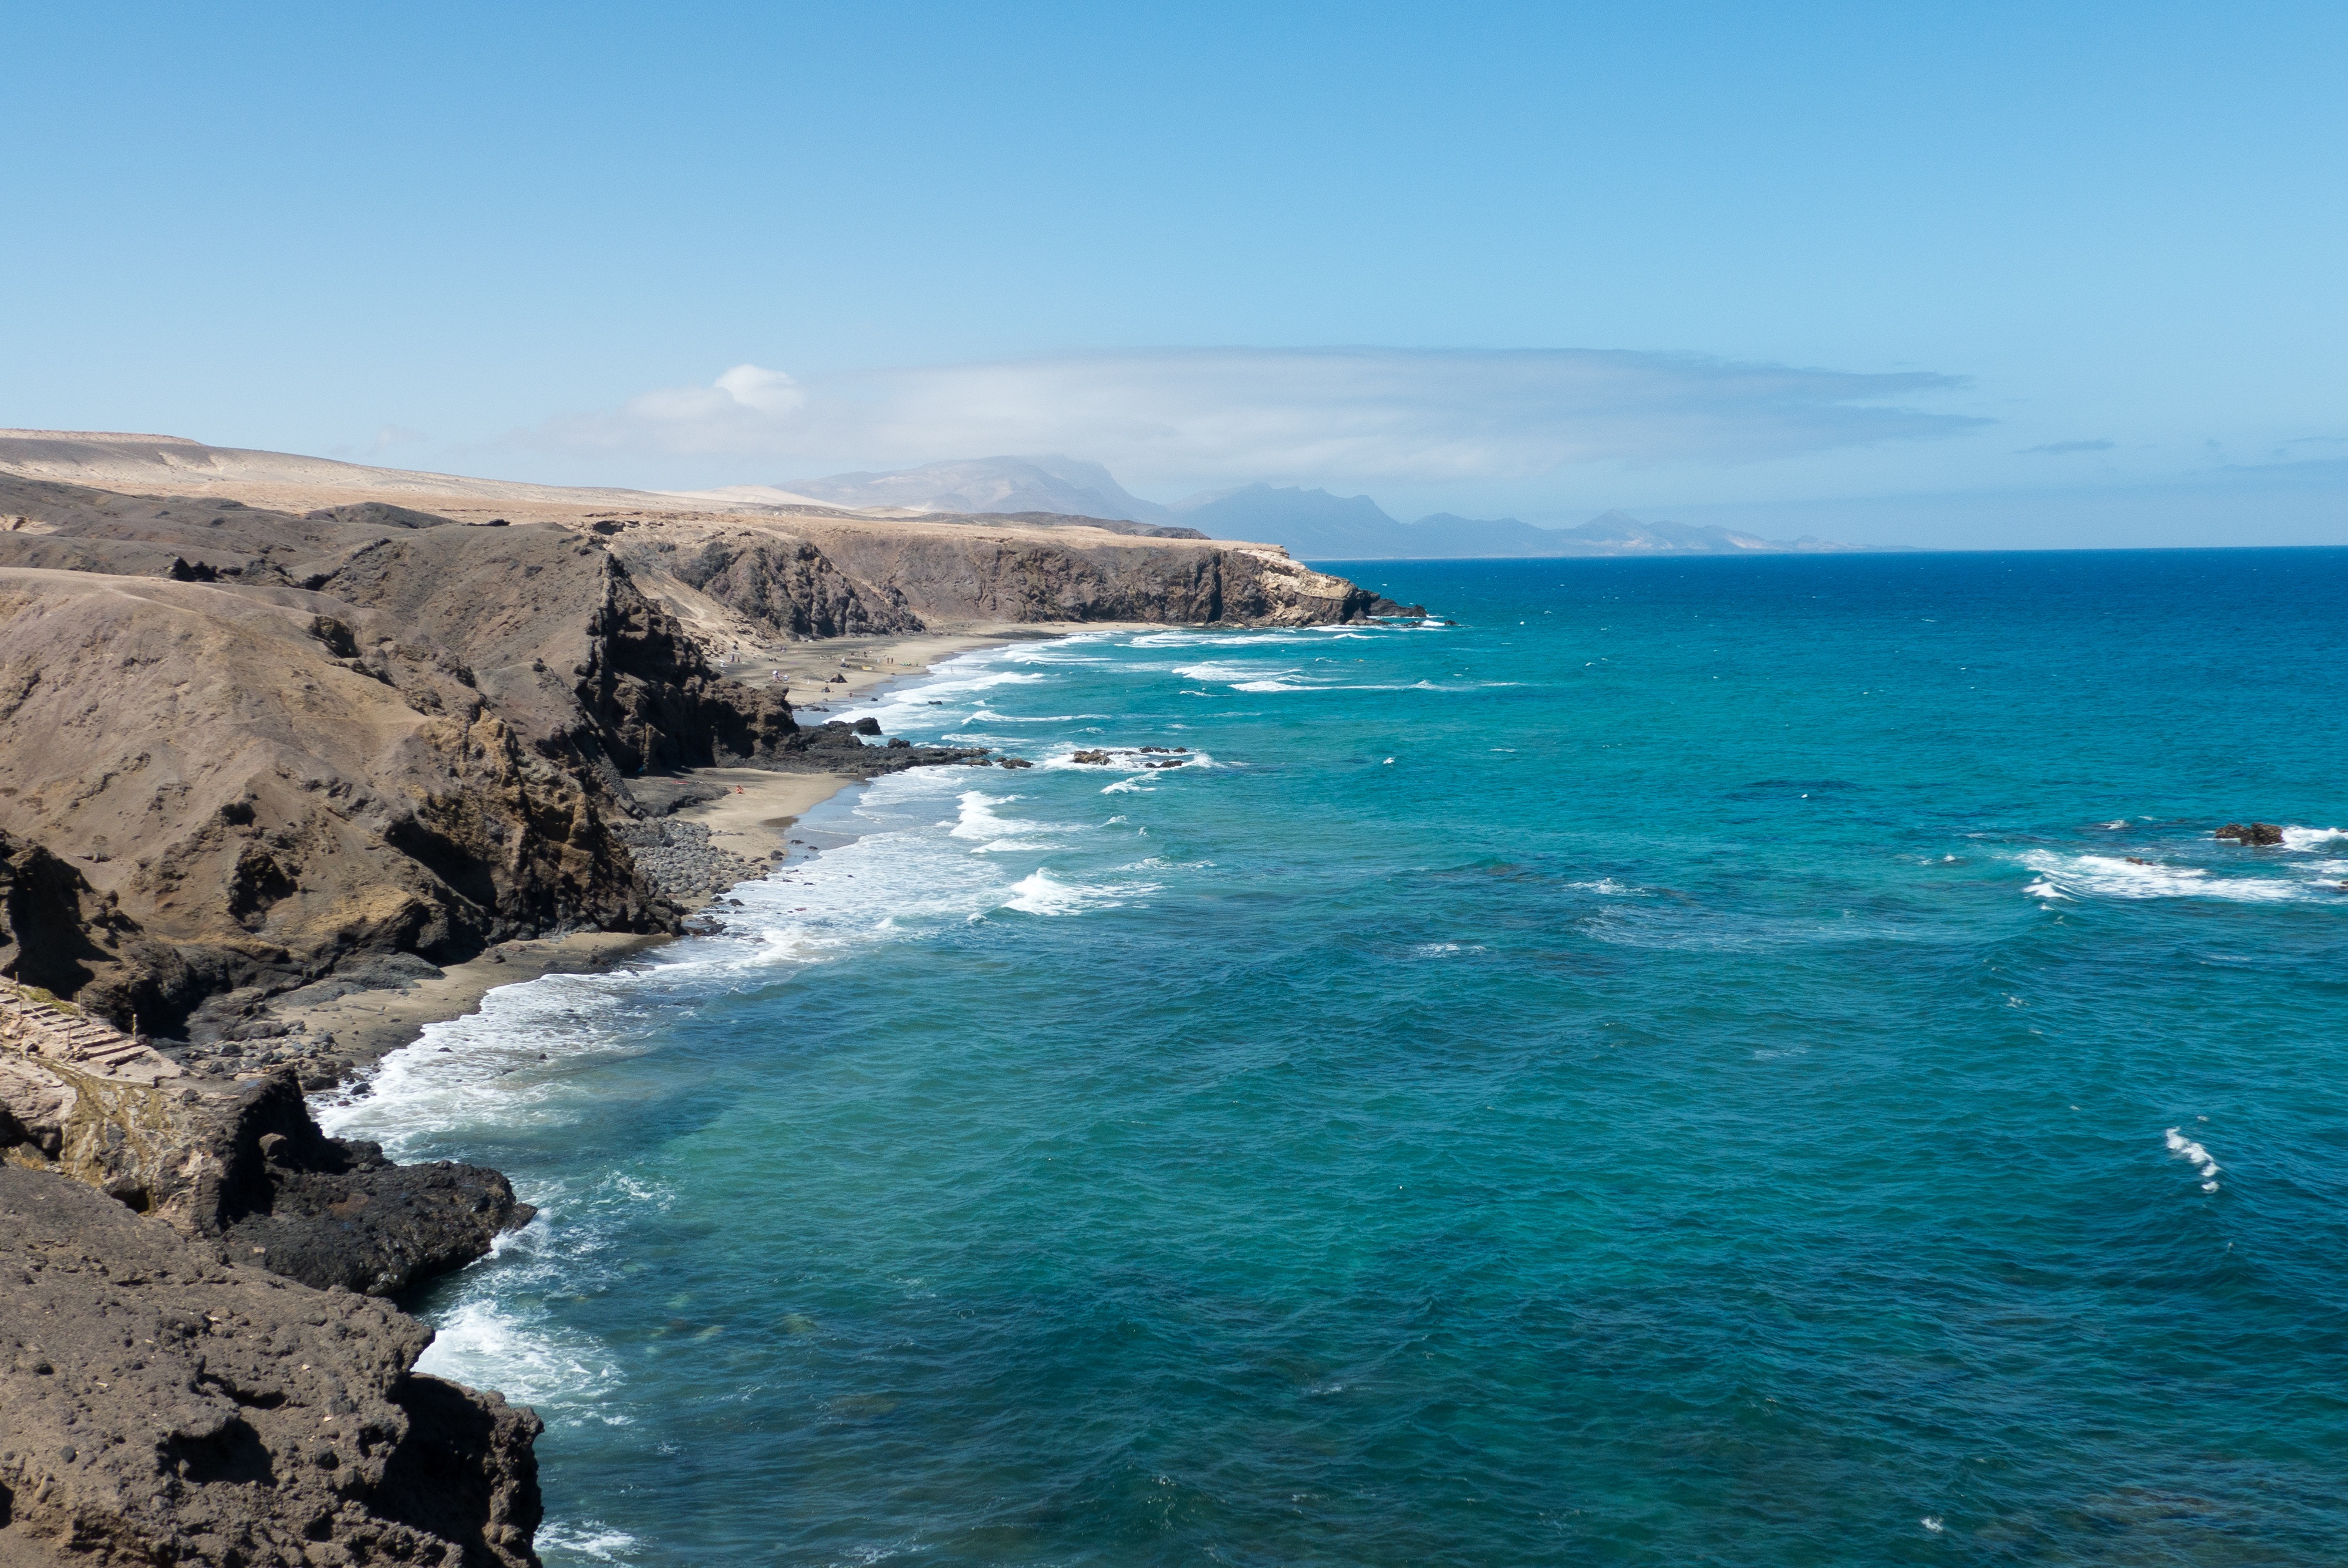
beach, sea, coast, rock, ocean, shore, wave, vacation, cliff, surf, cove, bay, rocky, terrain, body of water, rocky coast, cape, fuerteventura, islet, landform, geographical feature, wind wave